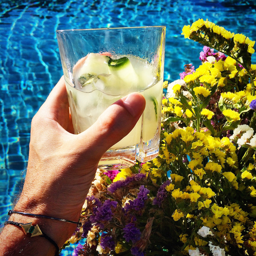
a ginger - something cocktail at the swimming pool .